The Seven Deadly Sins season 1

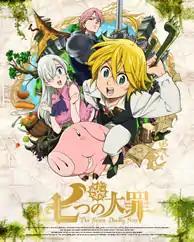
Cover for the first home media volume of the season

is an anime television series based on a Japanese fantasy manga series of the same name written and illustrated by Nakaba Suzuki. The series debuted on MBS, TBS and other JNN stations on October 5, 2014. The staff was revealed in the combined 36–37 issue of the year: animation production by A-1 Pictures, direction by Tensai Okamura, and written by Shōtarō Suga (""), with Keigo Sasaki ("Blue Exorcist") providing character designs and Hiroyuki Sawano composing the music. The first opening theme song is performed by Ikimono-gakari for the first 12 episodes, and the second opening theme song is "Seven Deadly Sins" performed by Man with a Mission. While the first ending theme song, titled "7-Seven", is a collaboration between Flow and Granrodeo, the second ending theme from episode thirteen onwards is "Season" which is performed by Alisa Takigawa.